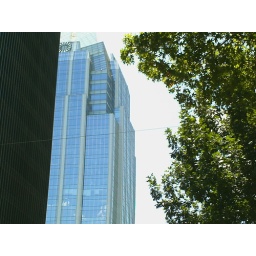
this is a huge glass tower that's named frost bank tower in downtown austin